Tom Lampkin

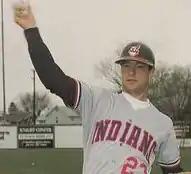
Lampkin in 1988

Thomas Michael Lampkin (born March 4, 1964) is a former catcher in Major League Baseball who played in , –, and –.